Antoine François Eugène Merlin

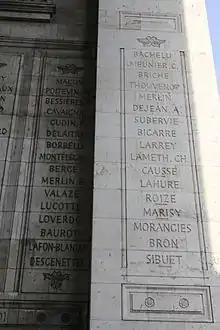
Merlin's name – MERLIN, E – as it appears on the Arc de Triomphe

After the Second Restoration, Merlin went into exile with his father, who was one of 38 men outlawed by the new regime. The two men boarded the American vessel "Alice" in Antwerp and set sail for the United States, but were shipwrecked near Vlissingen in the mouth of the Scheldt on 24 February 1816.